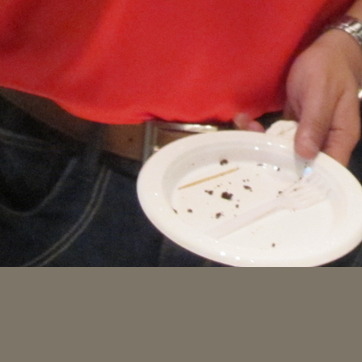
Material: plastic